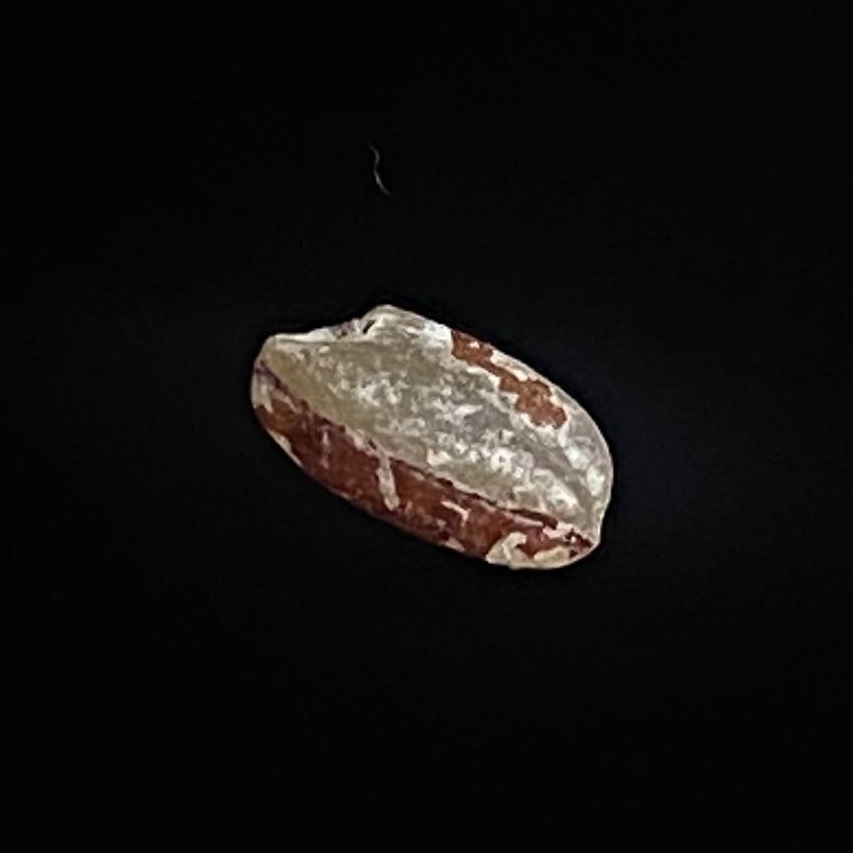
Rice variety: Amon